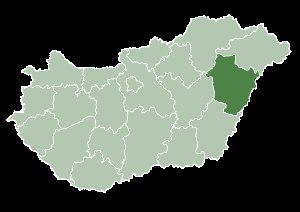
Hajdú-Bihar
Hajdú-Bihar-provinsen i Ungarn
Hajdú-Bihar er en af de 19 provinser i Ungarn. Provinsen har et areal på 6.211 kvadratkilometer, og et indbyggertal på ca. 545.000.